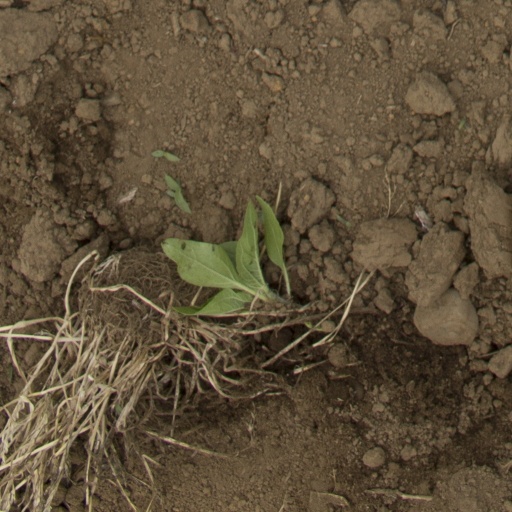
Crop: Jerusalem artichoke